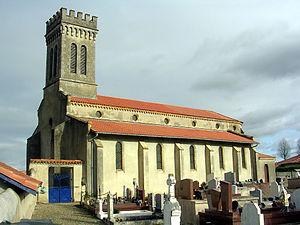
Eglise Notre-Dame d'Aubagnan (Landes, France)
Aubagnan est une commune du Sud-Ouest de la France, située dans le département des Landes.
Le département français des Landes compte 438 églises pour un total de 331 communes, soit une moyenne de 1,32 église par commune. La commune de Parleboscq, née de la réunion de sept paroisses, compte à elle seule sept églises.